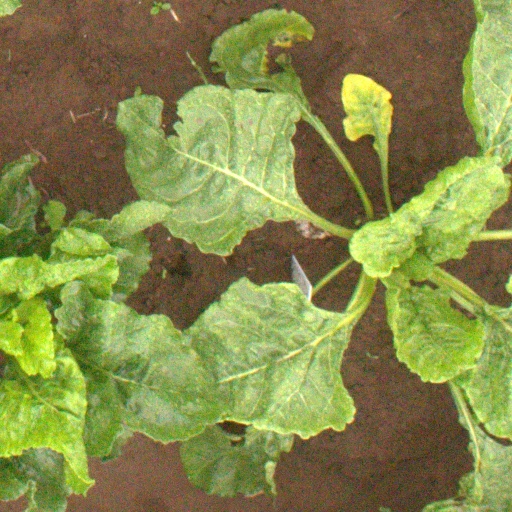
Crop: sugar beet